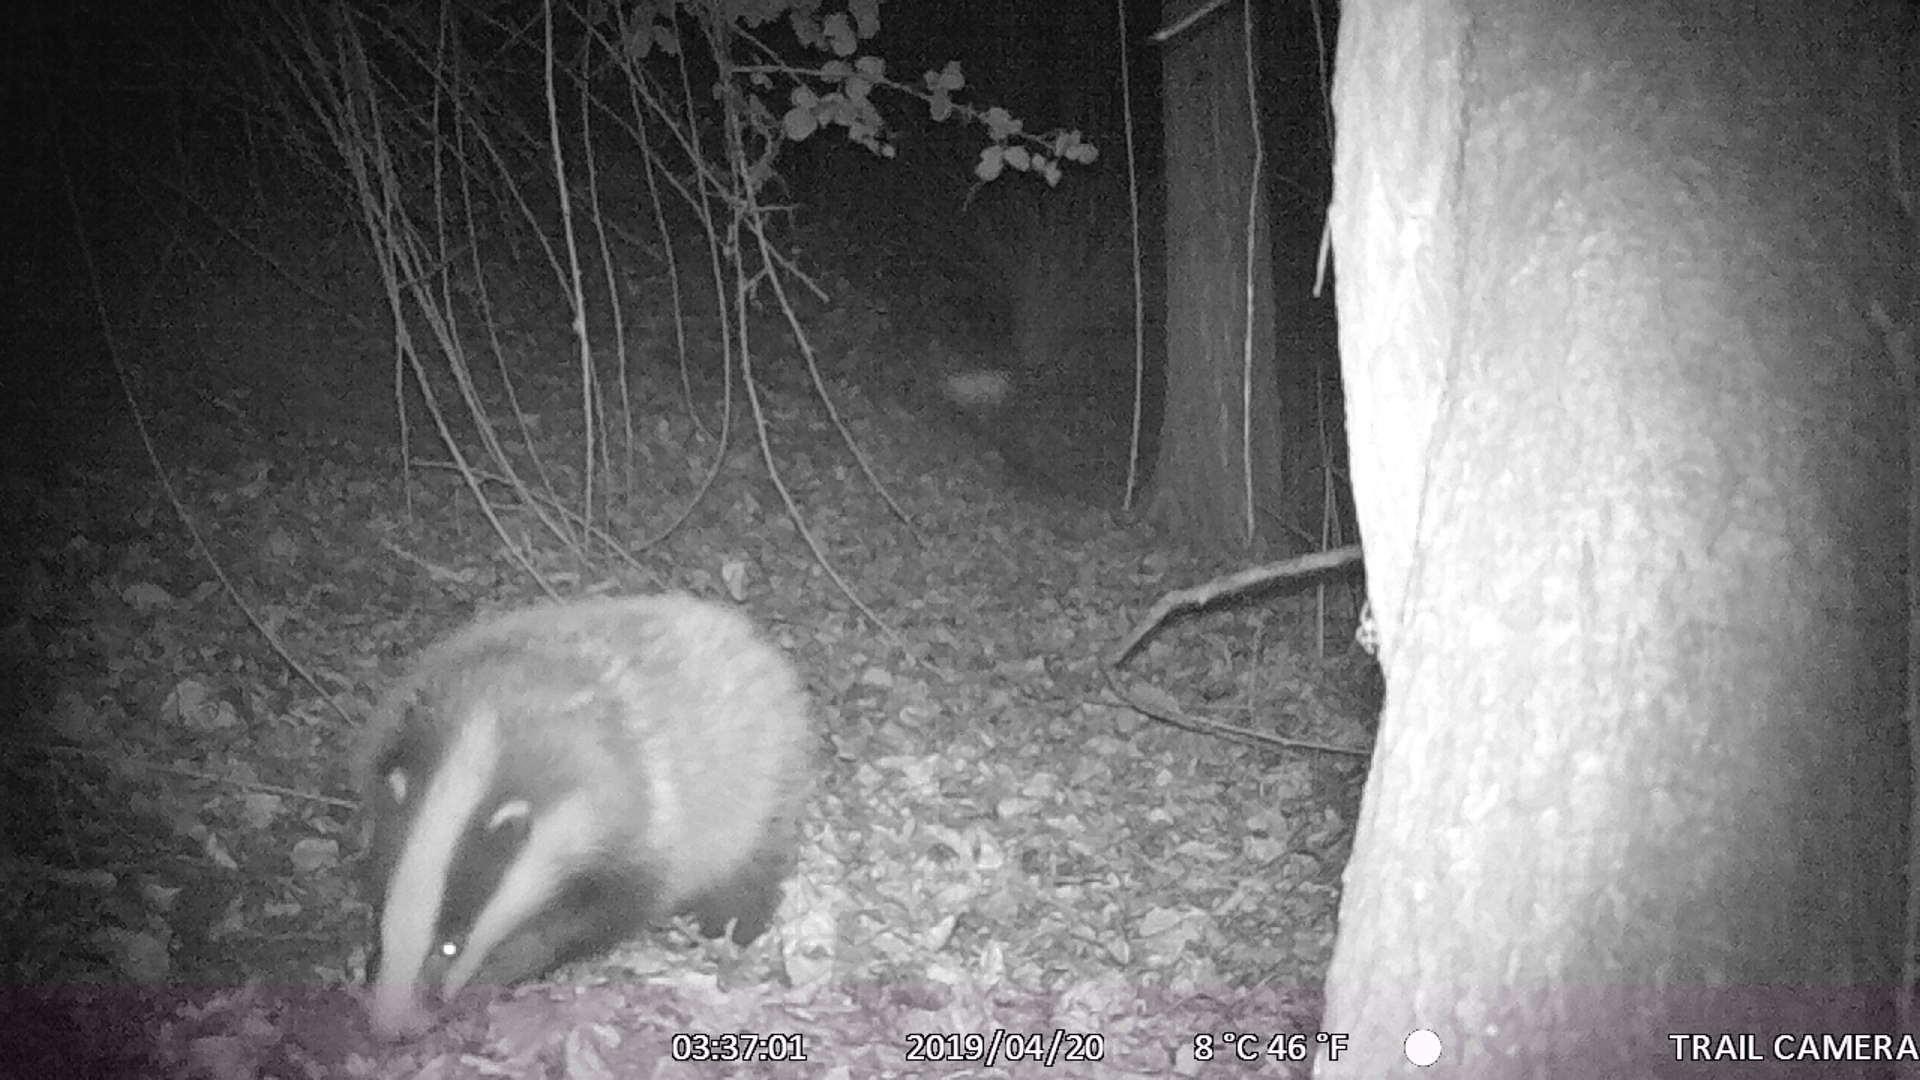
Species: Meles meles